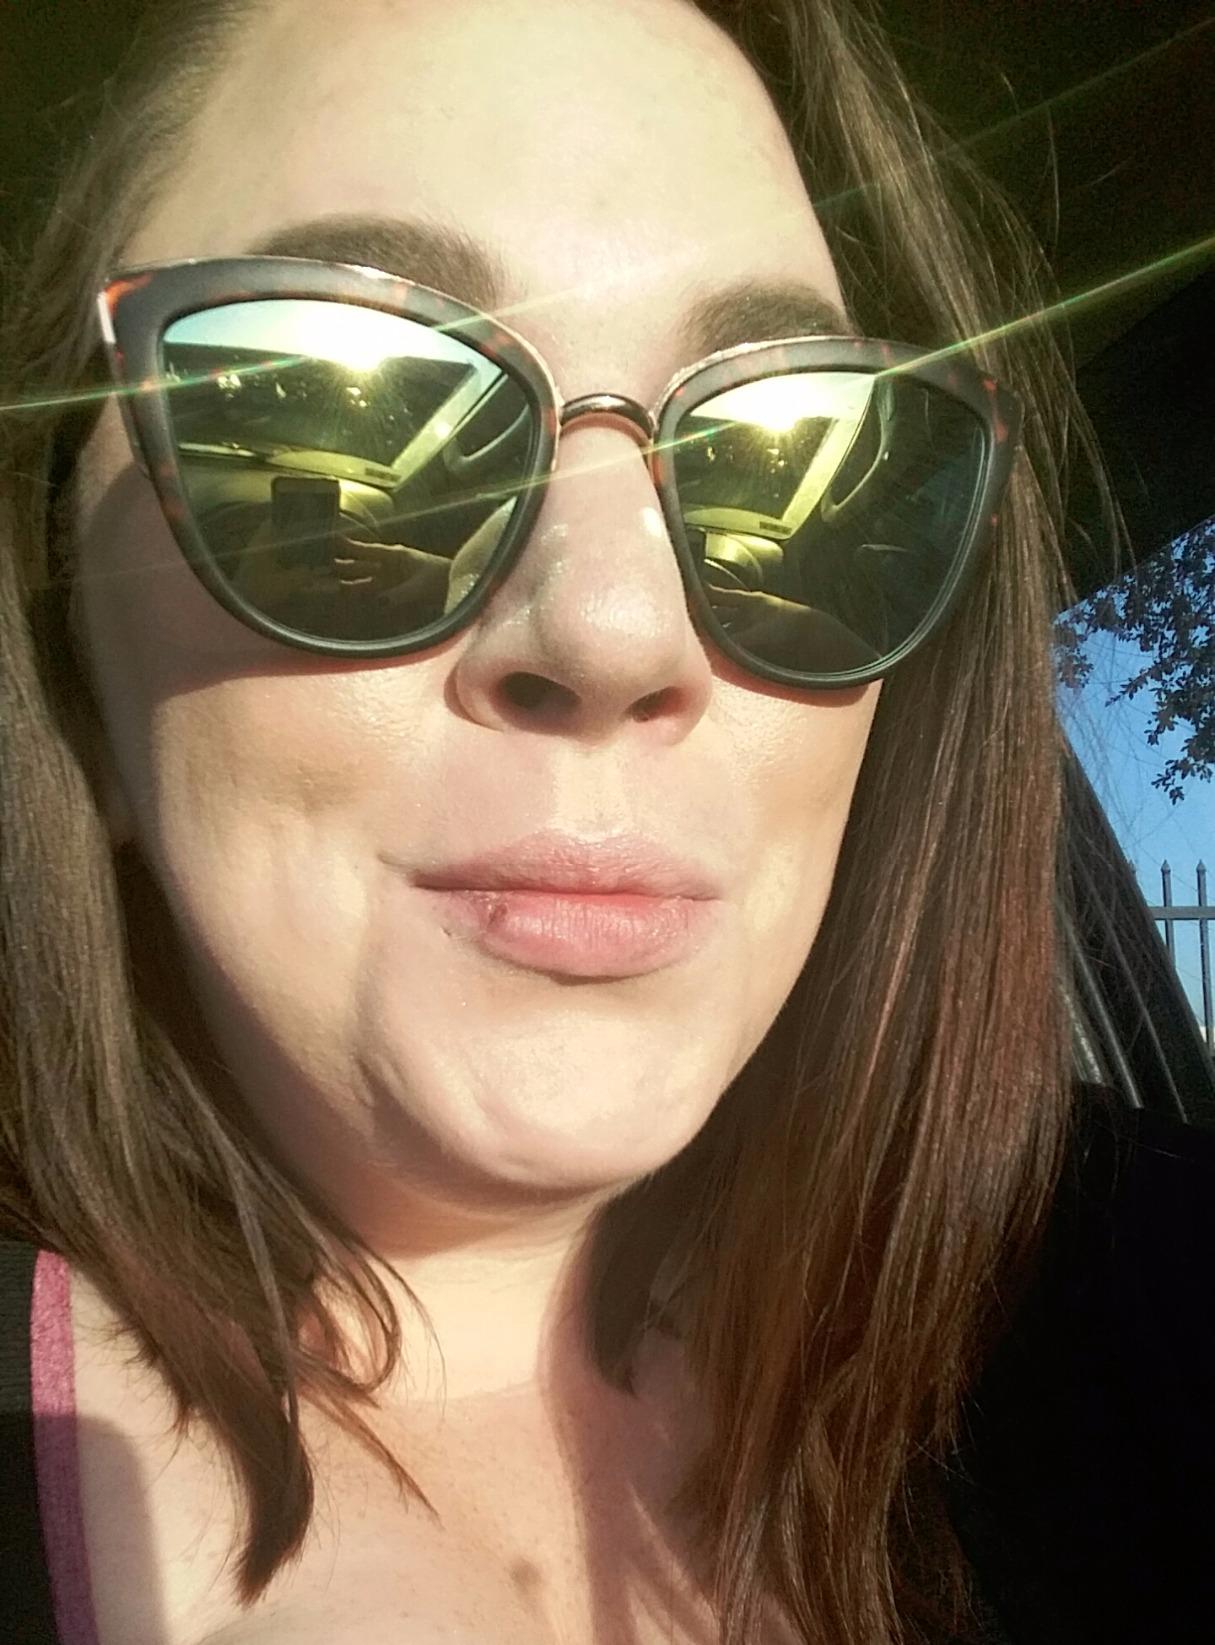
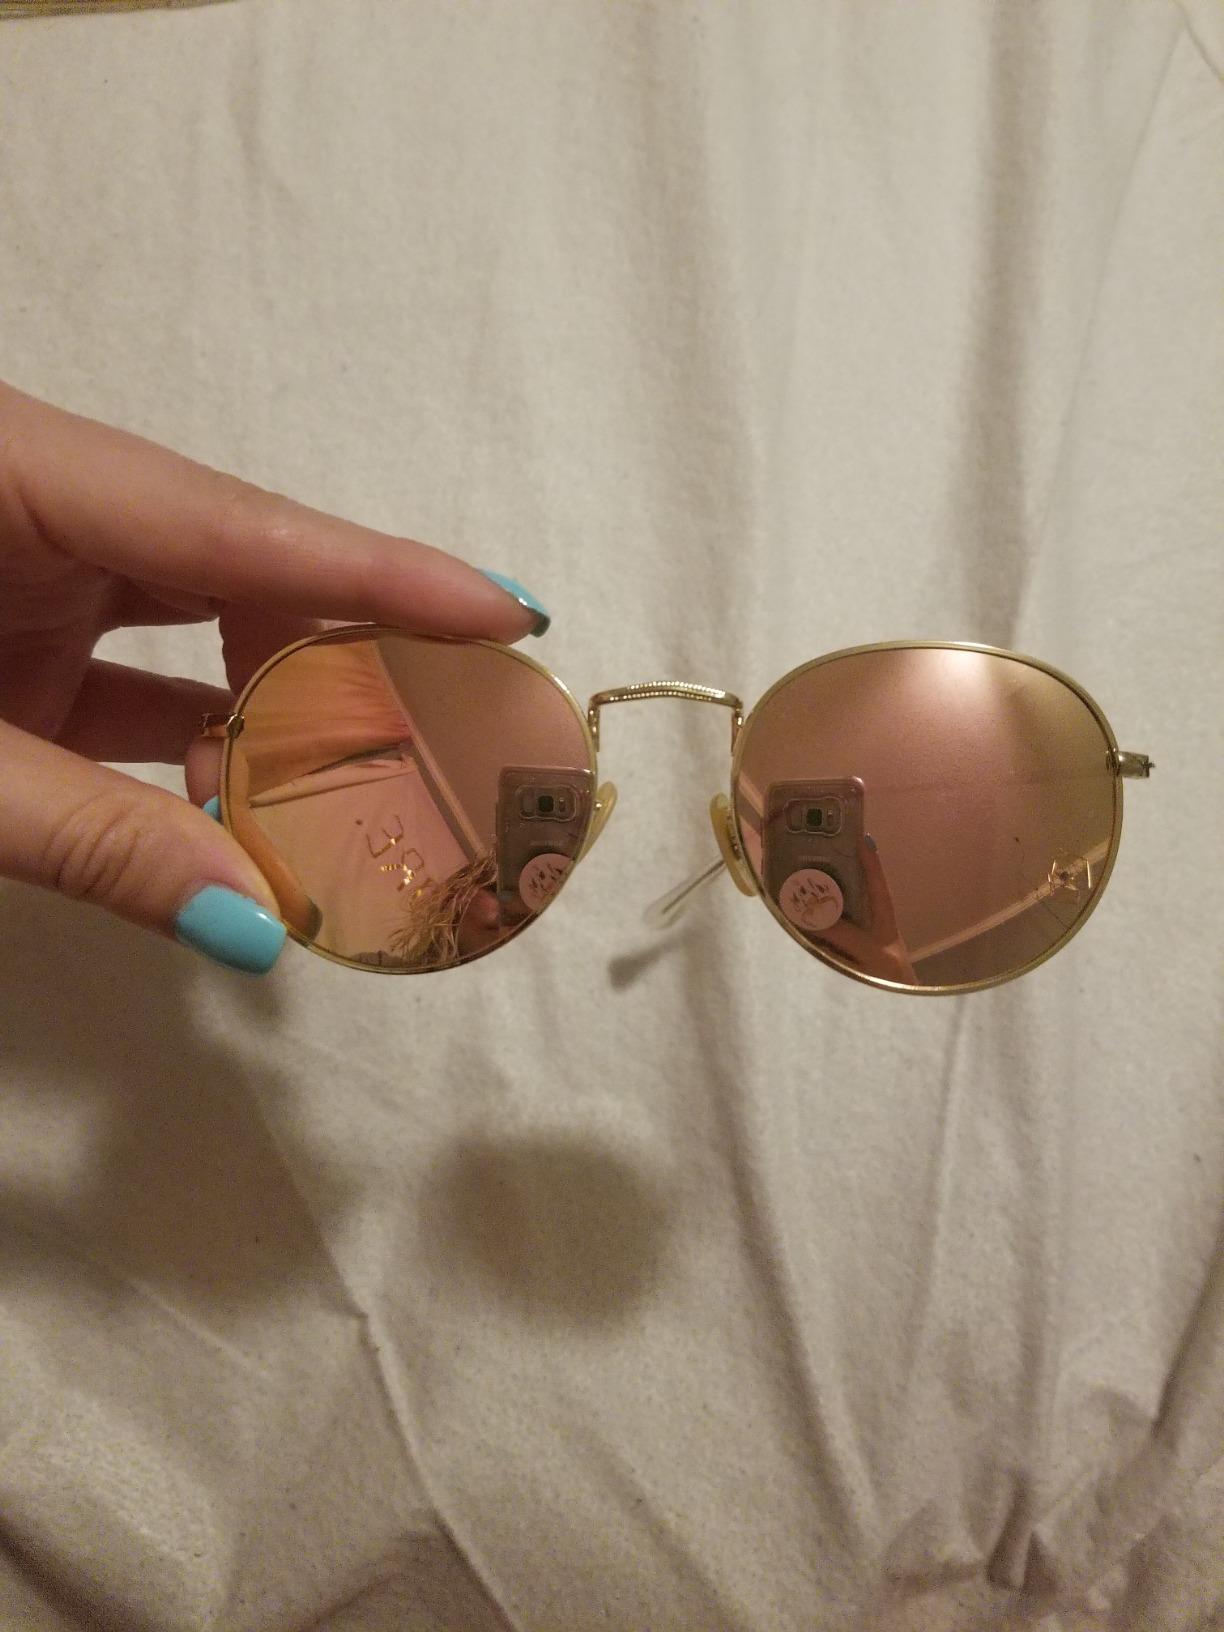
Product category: accessories_sunglasses
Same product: no